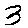
Label: 3